Casa, Arkansas

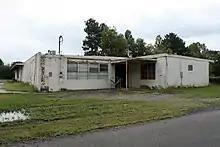
Perry-Casa High School

Free access to public education is provided by the Two Rivers School District including Two Rivers Elementary School and Two Rivers High School. It was previously in the Perry-Casa School District until July 1, 2004, when it merged into the Two Rivers School District.